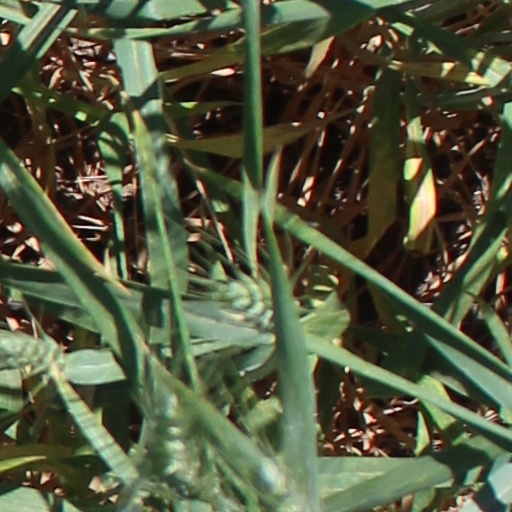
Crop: wheat